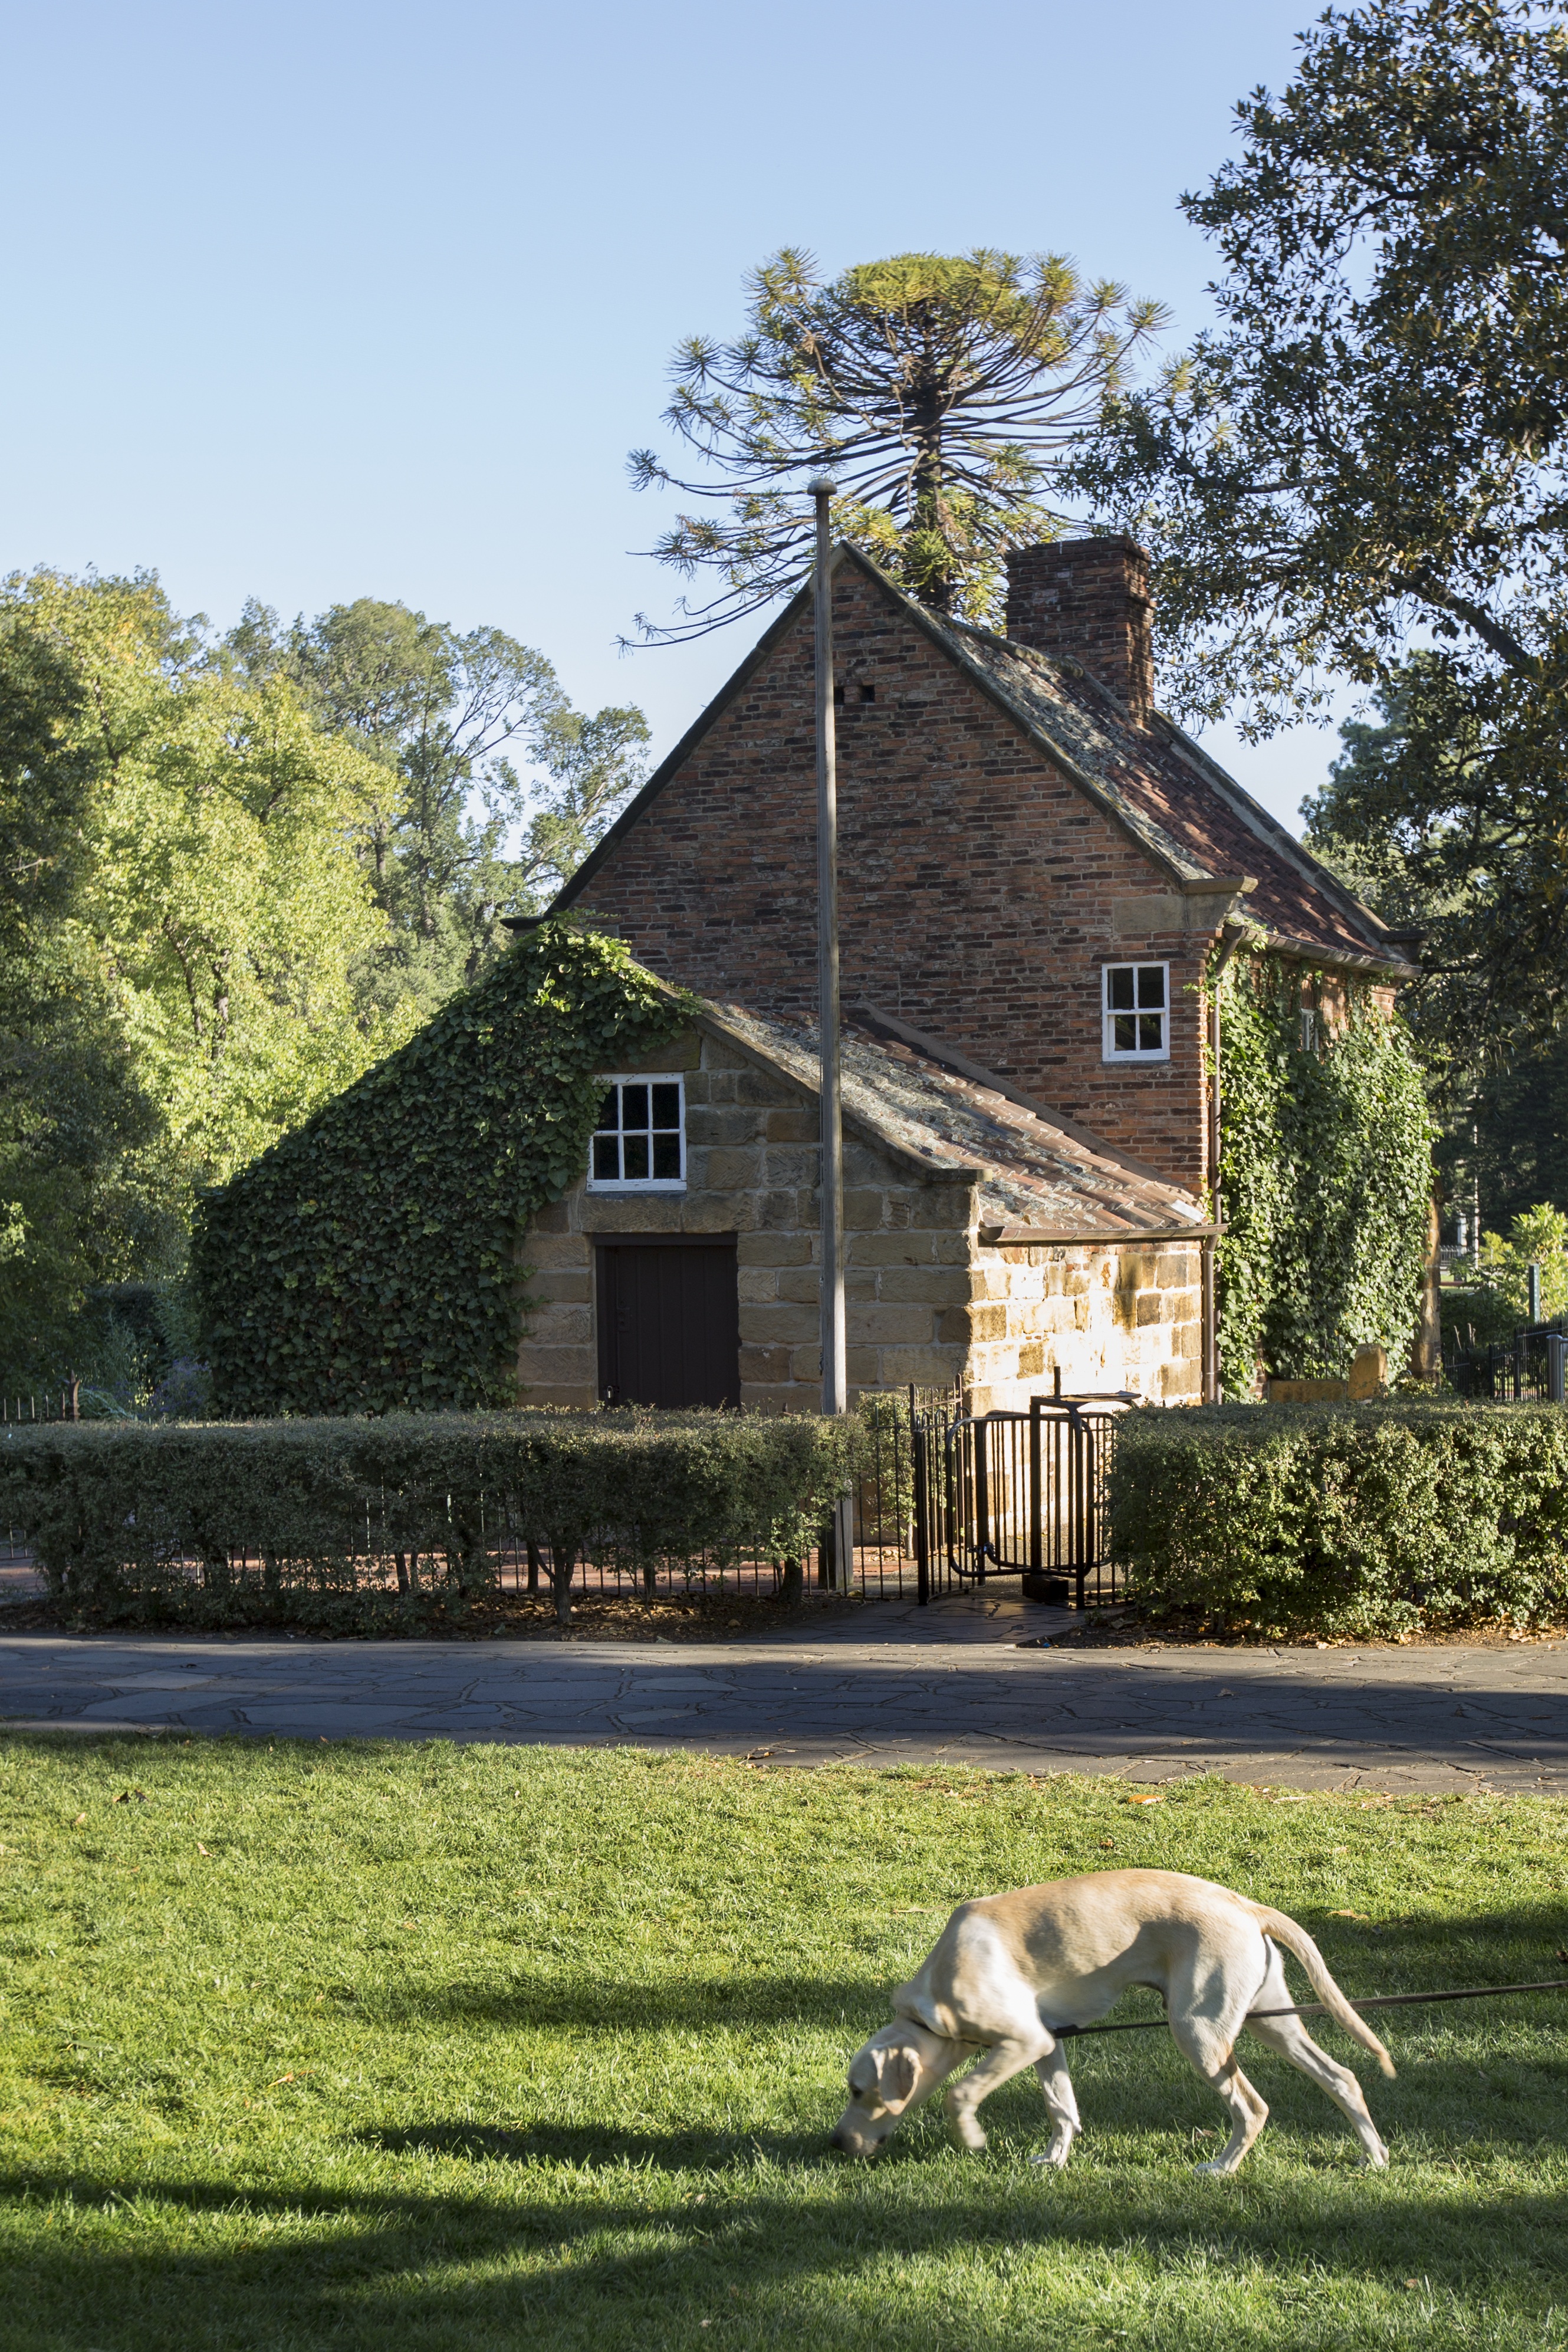
landscape, tree, nature, grass, architecture, sky, wood, farm, lawn, countryside, house, hill, flower, window, building, old, barn, home, dog, country, summer, travel, village, pet, rural, scenic, cottage, backyard, colorful, garden, door, season, trees, outdoors, farmhouse, estate, yard, rural area, captain cook, outdoor structure